Music of Sudan

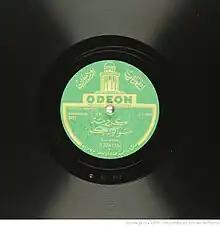
78-rpm gramophone record with two parts of a hageeba song by Abdel Karim Karouma, late 1920s or 1930s

The strongest stylistic influence in the development of modern popular Sudanese music has become known as "hageeba" music (pronounced "hagee-ba" and meaning ""briefcase""). The name "hageeba", however, was only applied much later to popular songs from the 1920s, when radio presenter Ahmed Mohamed Saleh talked about old records, collected in his briefcase for his show "hageebat al-fann" (a"rtistic" "briefcase"), that he presented on Radio Omdurman during the 1940s.